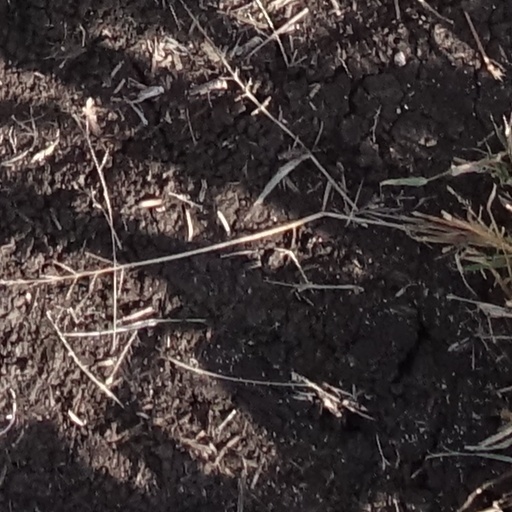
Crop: sorghum